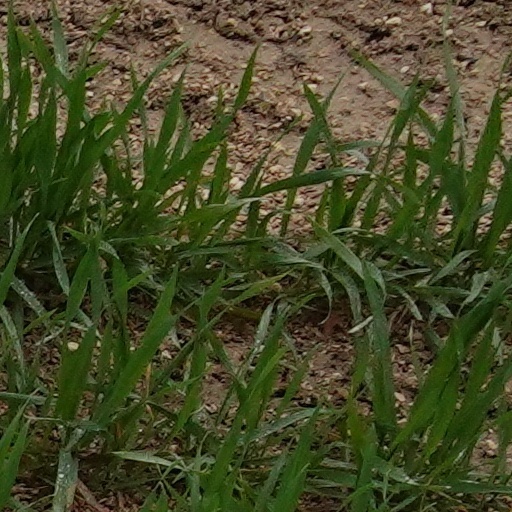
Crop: wheat